Macedonia at the 2010 Winter Olympics

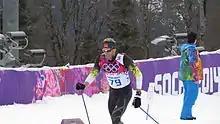
Darko Damjanovski at the 2014 Winter Olympics

Rosana Kiroska was 19 years old at the time of the Vancouver Games, which marked her only Olympic appearance to date. In her event, the women's 10 kilometre freestyle which was held on 15 February, she finished with a time of 32 minutes and 46 seconds This put her in 76th position out of 77 competitors who finished the race, and she was nearly 10 minutes behind the gold medal time. Darko Damjanovski was 28 years old at the time of the Games, and he had previously represented Macedonia at the 2006 Winter Olympics and would go on to do so again in 2014. His event, the men's 15 kilometre freestyle was also held on 15 February. Damjanovski finished in a time of 41 minutes and 48 seconds. This put him in 85th place, roughly eight minutes slower than the gold medal time.